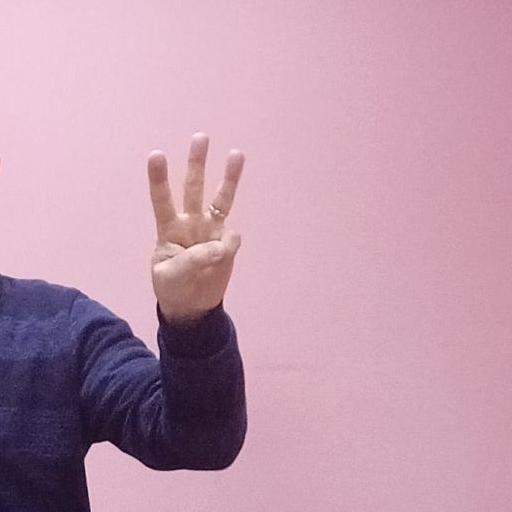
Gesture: three